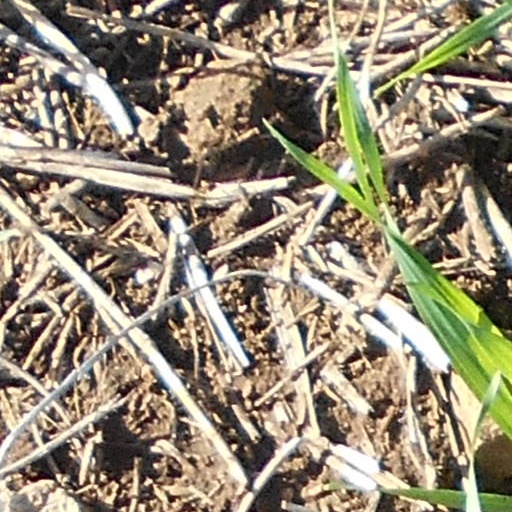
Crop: wheat